Frankie Goes to Hollywood

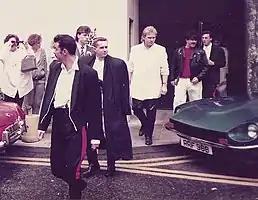
Frankie Goes to Hollywood in 1985. From front: Paul Rutherford, Holly Johnson, Brian Nash, Peter Gill and Mark O'Toole

Frankie Goes to Hollywood were an English pop band that formed in Liverpool in 1980. They comprised Holly Johnson (vocals), Paul Rutherford (backing vocals), Mark O'Toole (bass), Brian Nash (guitar) and Peter Gill (drums). Johnson and Rutherford were among the first openly gay pop singers, and Frankie Goes to Hollywood made gay rights and sexuality a theme of their music and performances.